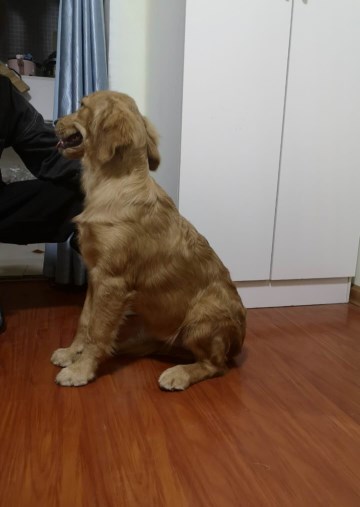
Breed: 5355-n000126-golden_retriever